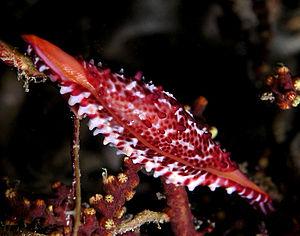
Phenacovolva est un genre de mollusques gastéropodes de la famille des Ovulidae.
Les Ovulidae sont une famille de mollusques de la classe des gastéropodes, et de l'ordre des Littorinimorpha.